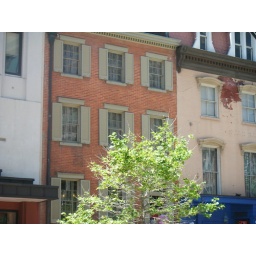
Congruence is displayed in this picture as the windows on the red building are all congruent to one another.